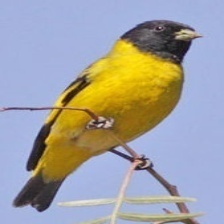
Species: ANDEAN SISKIN
Scientific name: SPINUS SPINESCENS